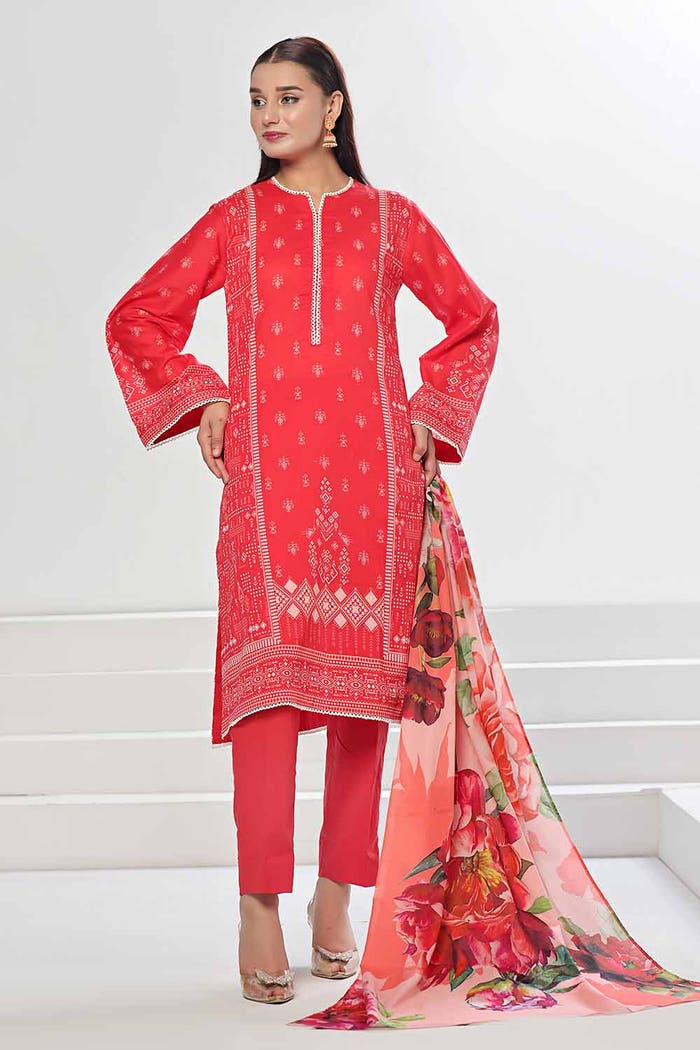
red karigari three piece suit